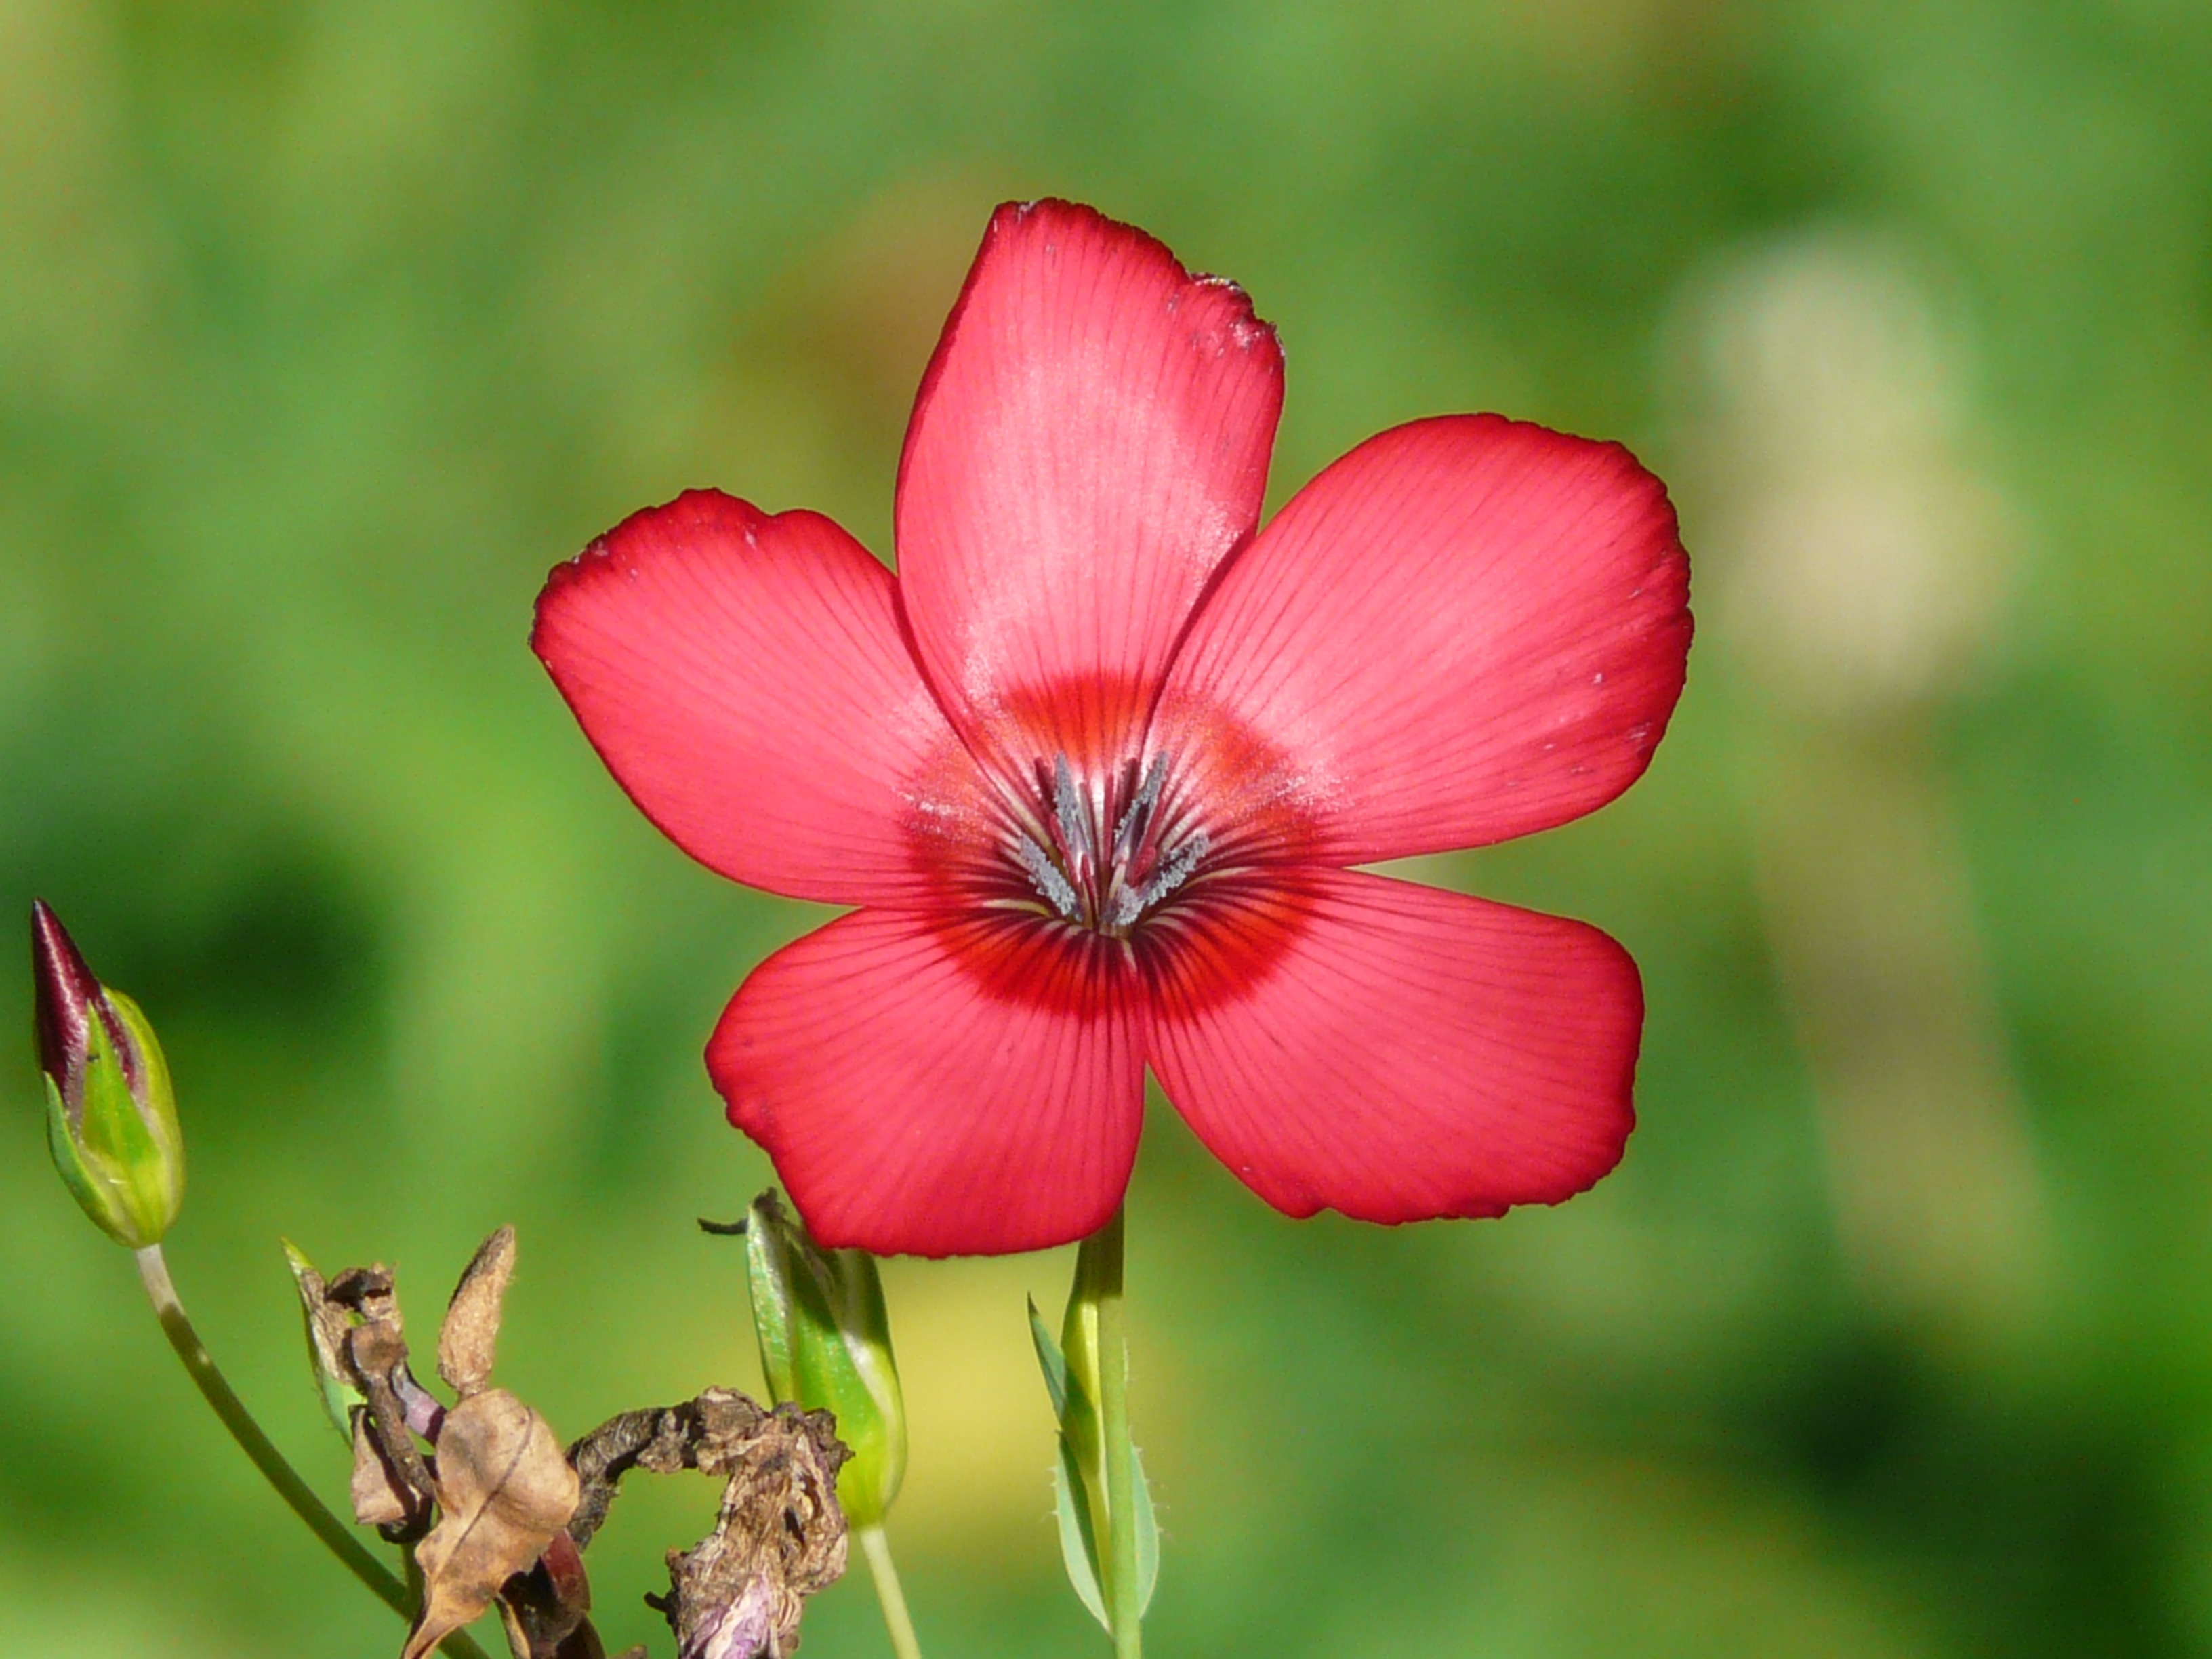
nature, blossom, plant, photography, flower, petal, bloom, red, botany, pink, flora, wildflower, close up, translucent, tender, filigree, macro photography, airy, flowering plant, light pink, lein, linum, plant stem, land plant, red lein, light red, linum grandiflorum, prachtlein